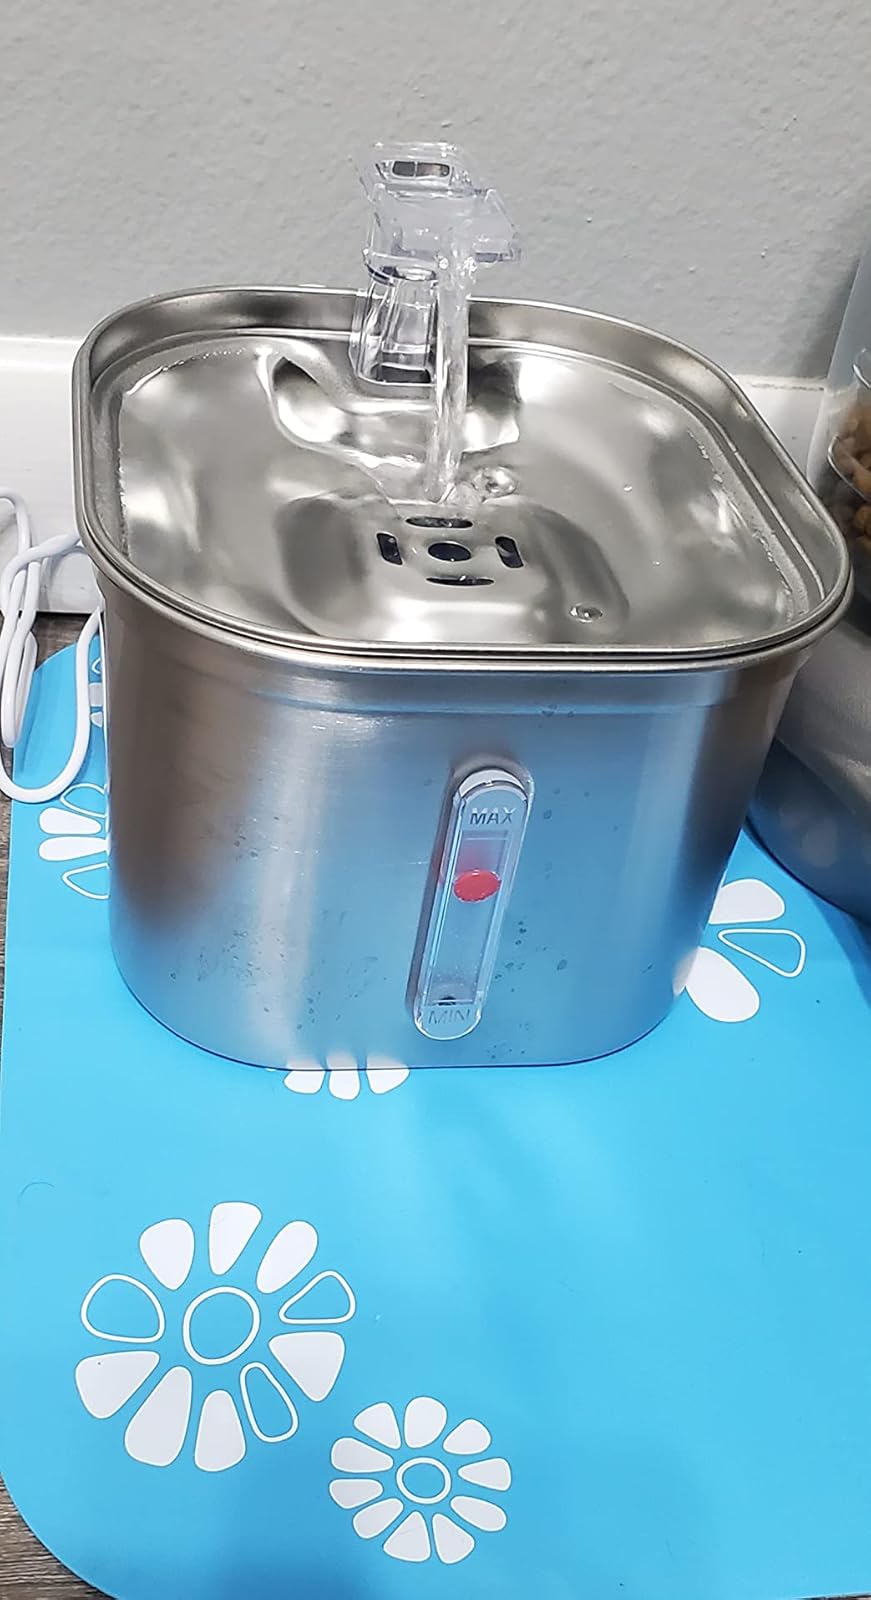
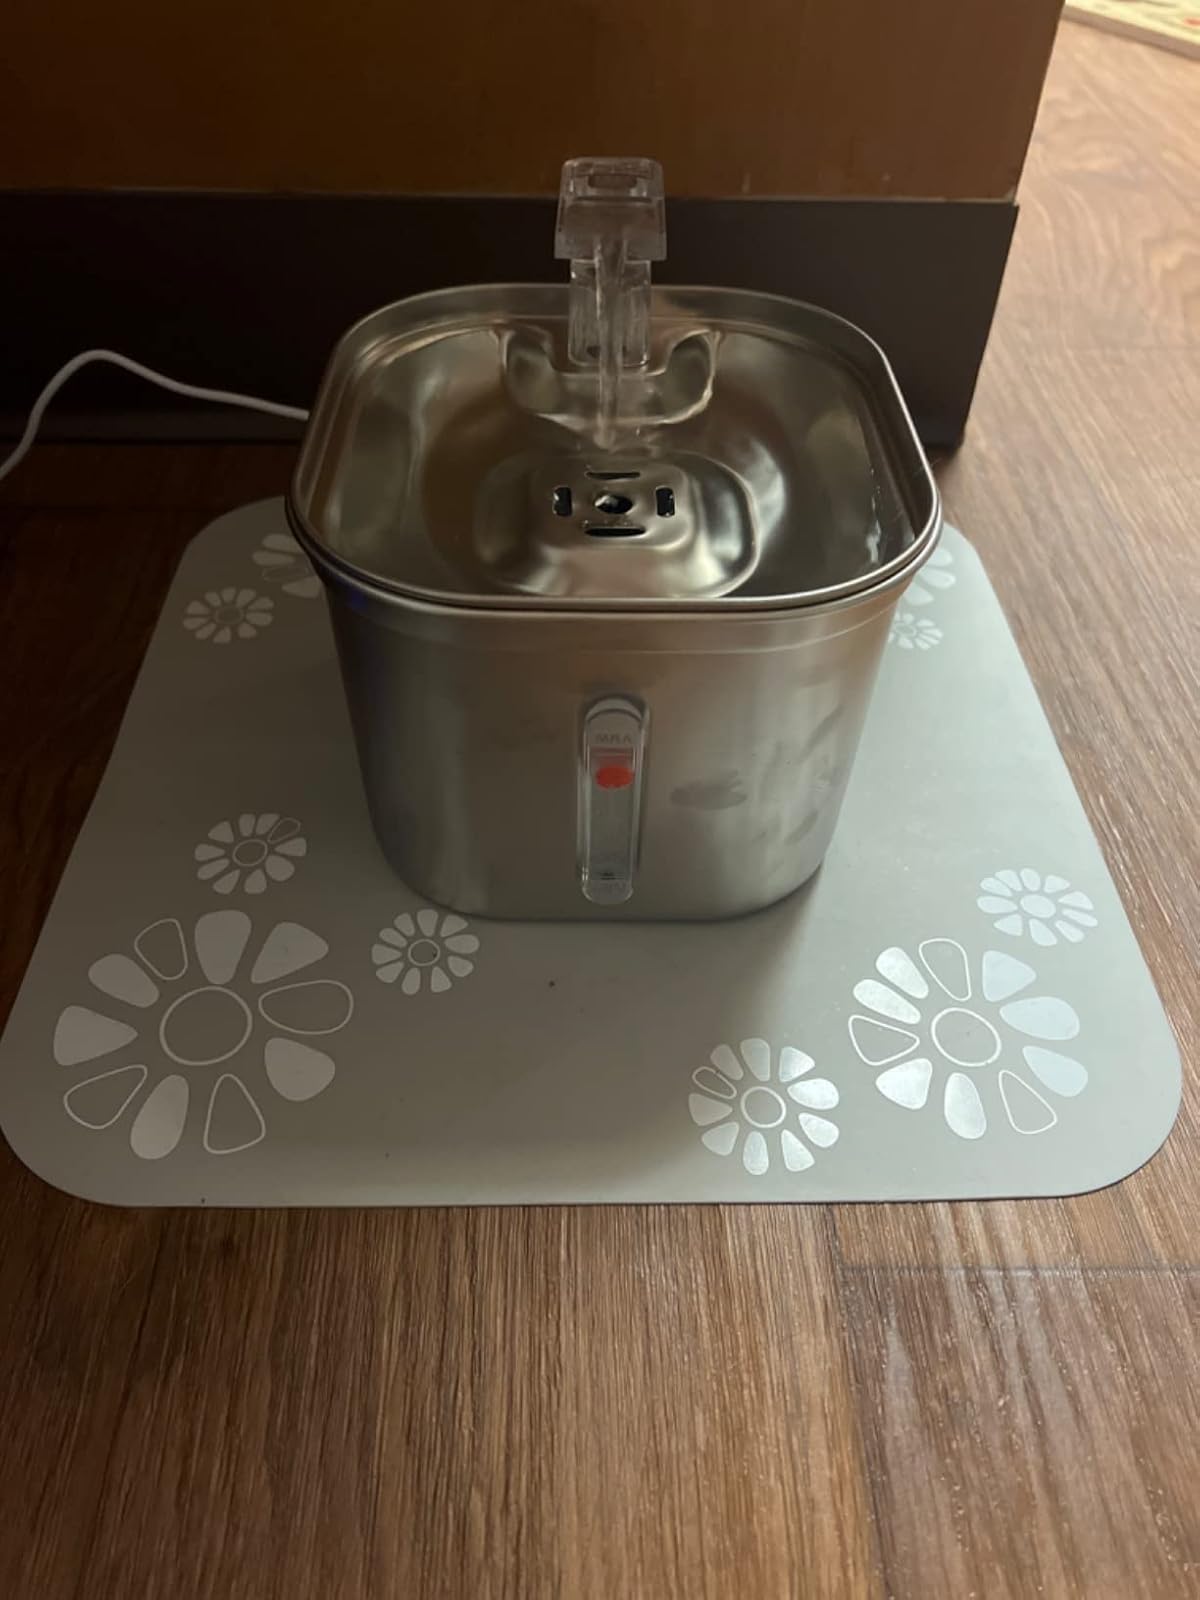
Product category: items_bowl
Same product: yes